Basildon Park

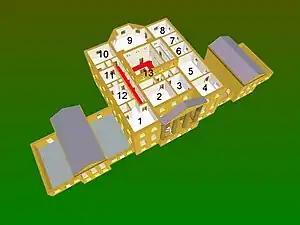
The second floor. 1: Lady Iliffe's bedroom; 2: Shell Room; 3: Dressing Room; 4: Bamboo Bedroom; 5: Crimson Bedroom; 6, 7, 8, 9, 11 & 12: Bedrooms closed to the public; 10: Green Chintz Room; 13: Clerestory giving light to the Staircase Hall, concealed from sight by the roofline.

The principal façade is the long West façade of the corps de logis and its flanking pavilions. Built of Bath stone, the three-storied rectangular corps de logis has a rusticated ground floor, with a piano nobile above and a bedroom floor above this. This block is of seven bays; the central three bays are behind a recessed Ionic portico. Entrance to the mansion is by three segmented arches under the portico, or more formally, by climbing a double curved staircase behind the three arches. The stairs rise to an open loggia beneath the portico which gives access to the mansion's principal entrance. The fenestration is designed to indicate the status of their floor. Thus, small windows indicate the domestic ground floor and secondary upper floor, while the windows of the first floor piano nobile are tall and large. These larger windows are unified along the full length of the façade extending on to the pavilions by a balustrading beneath them which continues the line of the balustrading protecting the central loggia. The roofline is concealed by a high parapet concealing the roofs themselves and broken only by the portico's pediment. This pediment is echoed as a smaller pediment over both of the two-storied pavilions.